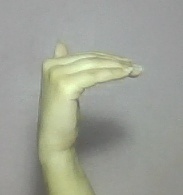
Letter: khaa